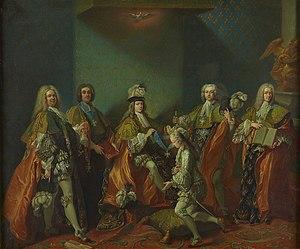
Cet article présente la liste chronologique des chevaliers et des commandeurs de l’ordre du Saint-Esprit, institué par Henri III, supprimé sous la Révolution, rétabli sous la Restauration, définitivement aboli en droit par la monarchie de Juillet.
Louis de Bourbon-Condé, abbé de Saint-Germain-des-Prés, comte de Clermont-en-Argonne, né à Versailles le 15 juin 1709 et mort à Paris le 16 juin 1771, est un prince du sang français, ecclésiastique et militaire du XVIIIᵉ siècle.
La franc-maçonnerie s'implante sur le territoire de l'actuelle Belgique peut-être dès 1721. Son évolution suit celle de ce pays. Tout de suite, elle a montré une grande diversité par ses racines multiples, mais elle a également subi des reflux importants, en 1786, en 1814, en 1854, en 1940-1944. Elle a toujours été traversée de multiples courants, entre les « anciens » et les « modernes », entre tradition et modernisme, entre militantisme et retenue, entre spiritualisme, croyance religieuse ou simplement déisme, agnosticisme, athéisme, ésotérisme, pragmatisme, matérialisme. Aujourd'hui, l'ensemble de ces courants s'exprime à travers la diversité des obédiences et des loges présentes en Belgique.